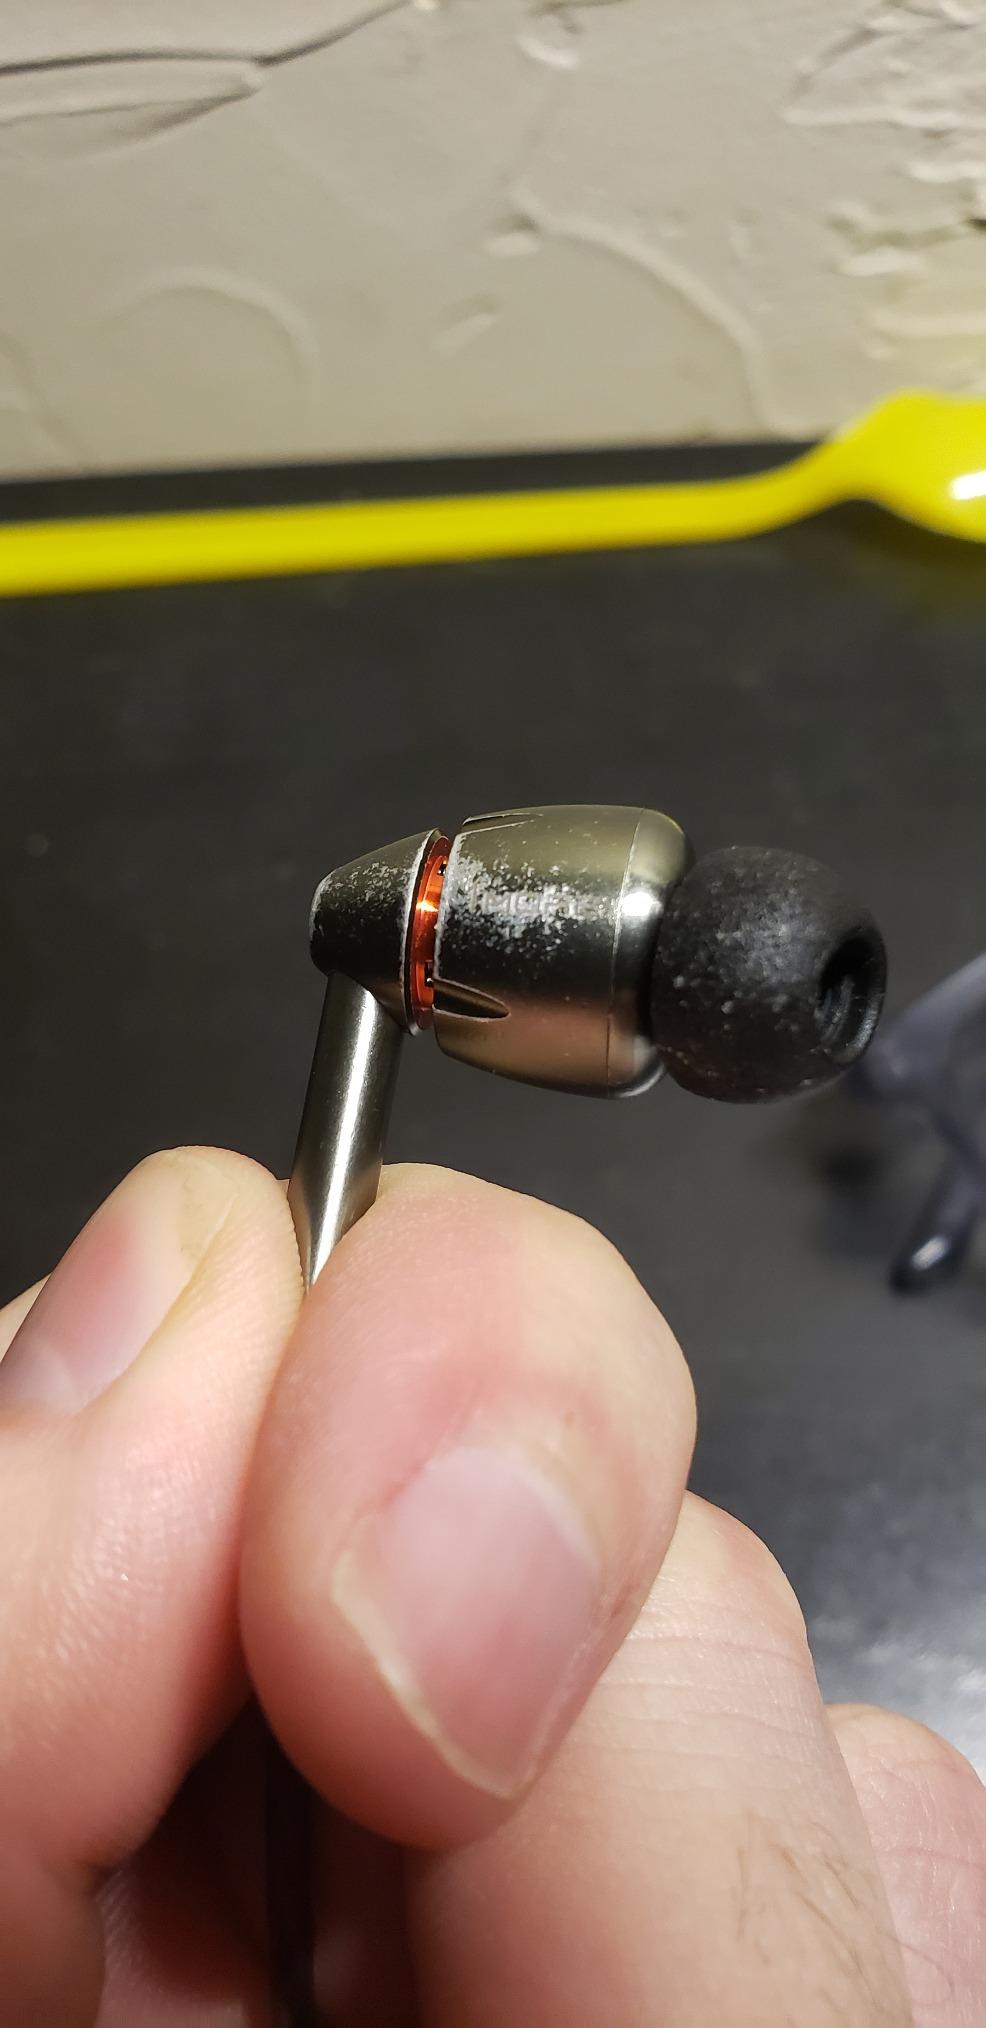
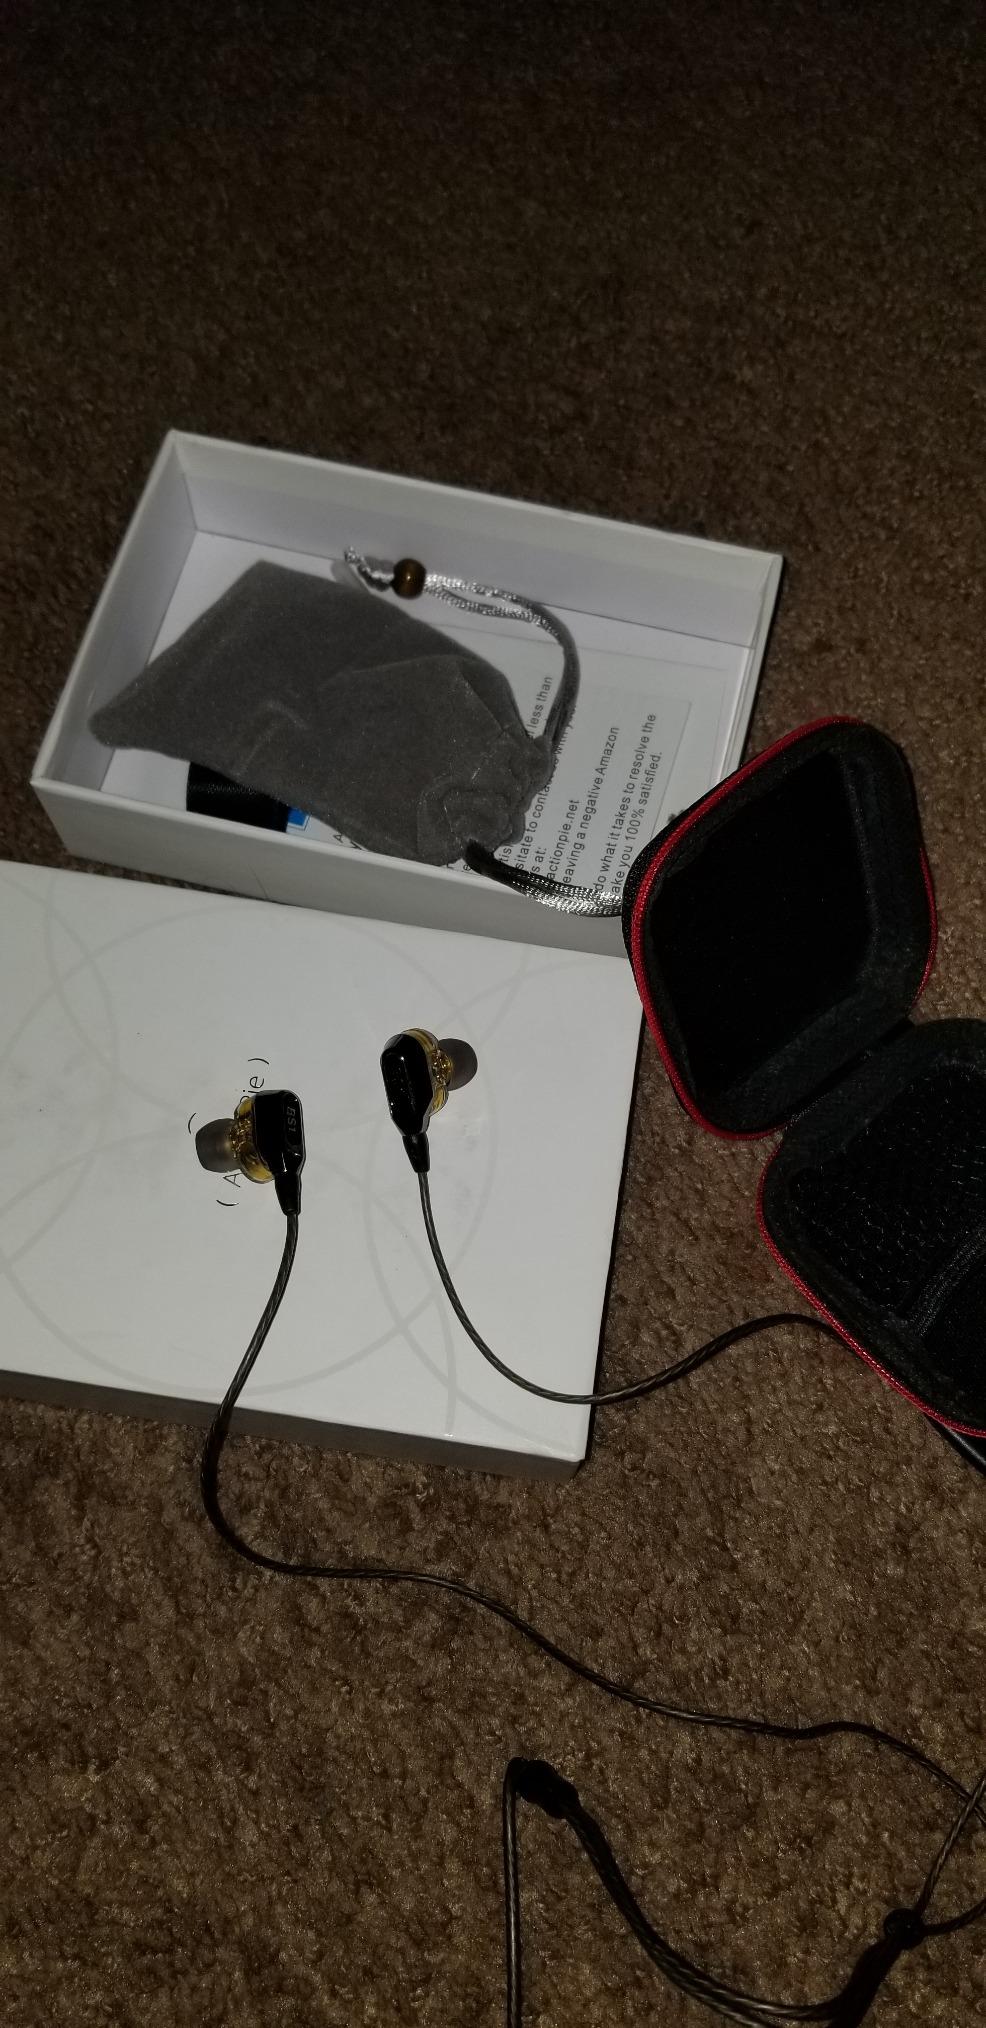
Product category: headphones
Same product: no